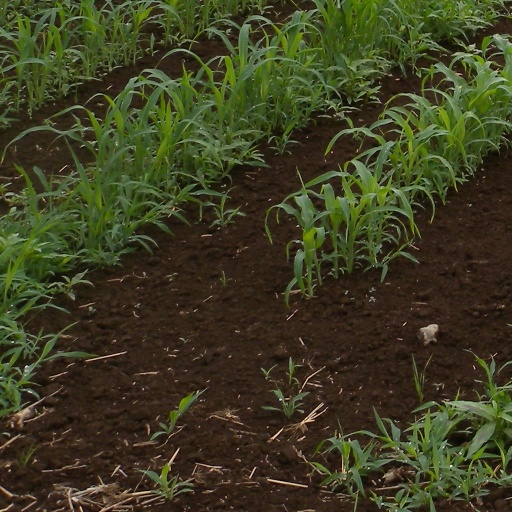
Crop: sorghum